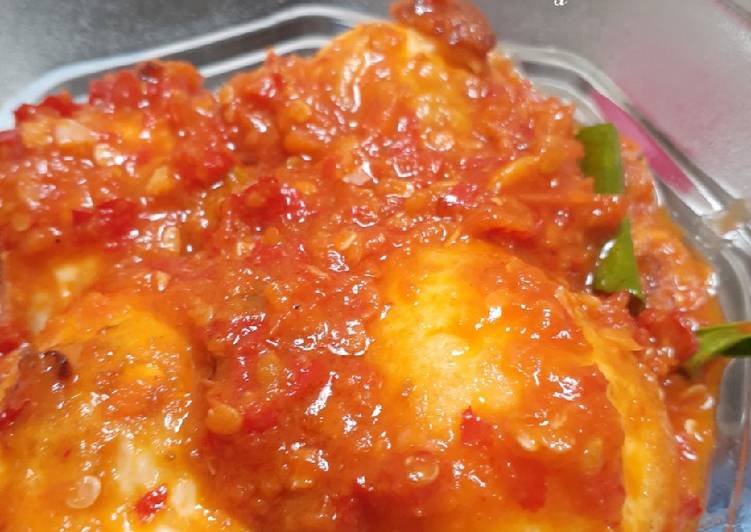
Label: telur_balado